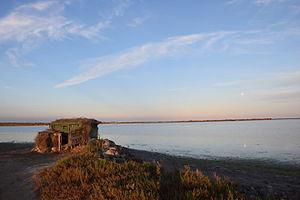
Le golfe du Lion est un golfe fermant l'extrême nord-ouest de la Méditerranée occidentale, entre le Cap de Creus, situé en Catalogne à l'ouest et, selon les avis, le cap Sicié ou la presqu'île de Giens, tous les deux situés dans le Var, à l'est. Son littoral relève donc principalement des régions administratives françaises d'Occitanie à l'ouest, et de Provence à l'est.
L'étang de Pissevaches est une des lagunes du littoral languedocien du département de l'Aude dans le parc naturel régional de la Narbonnaise en Méditerranée.